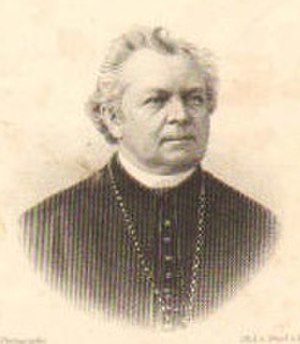
Heinrich Förster (biskop)
Heinrich Förster.
Heinrich Förster var en tysk biskop.